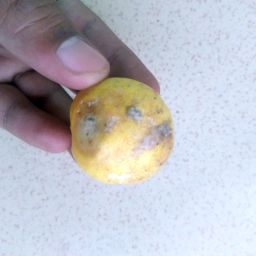
Fruit: Lime
Quality: Bad